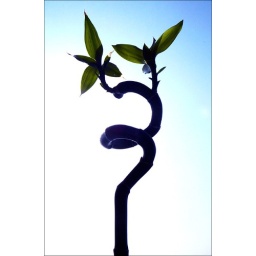
in my kitchen window